Daisy Nyongesa

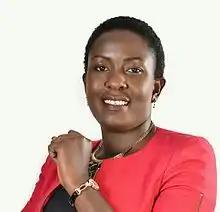
Daisy Kanainza Nyongesa

Daisy Kanainza Nyongesa (born 23 January 1989), is a nominated senator in the Senate of Kenya, representing the youth on an Orange Democratic Movement party (ODM) ticket.